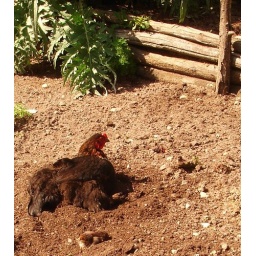
Their last chance of a dustbath in here before I plant in the raised bed